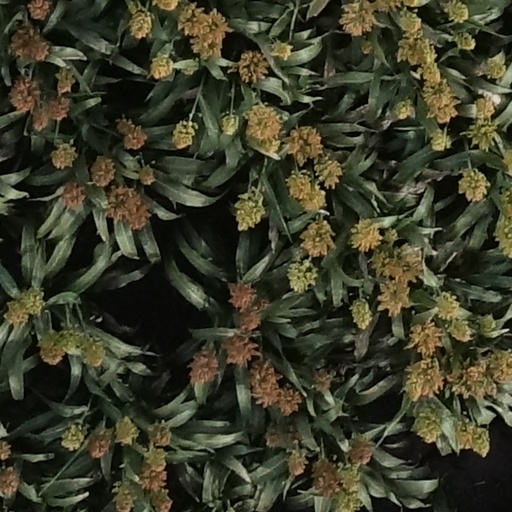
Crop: sorghum